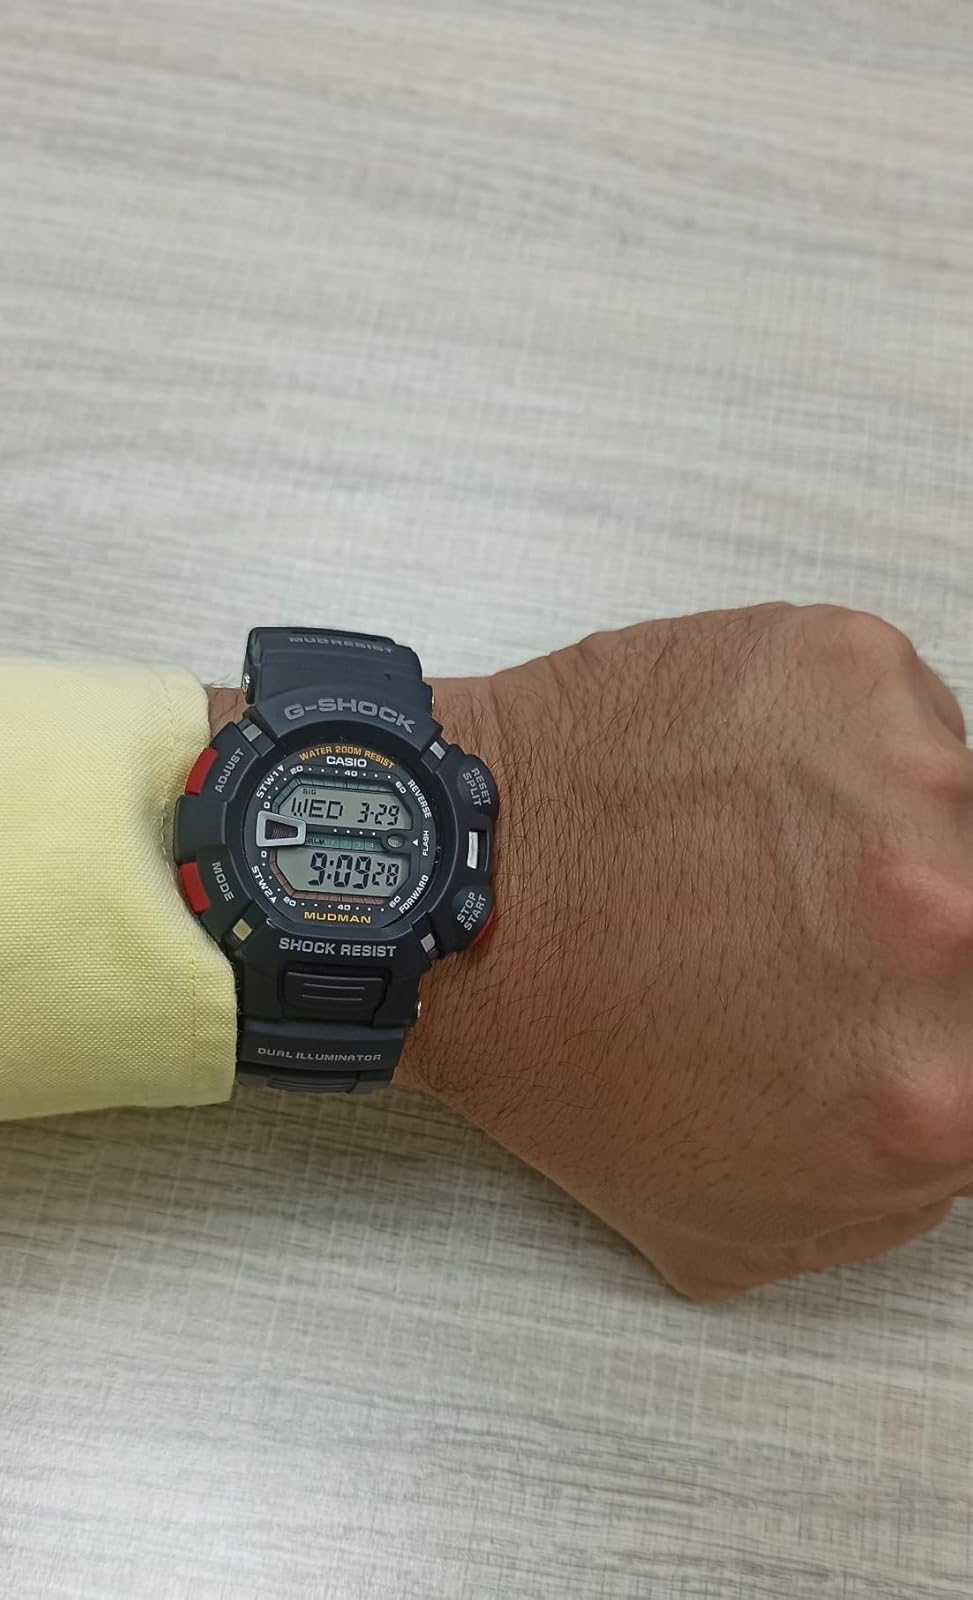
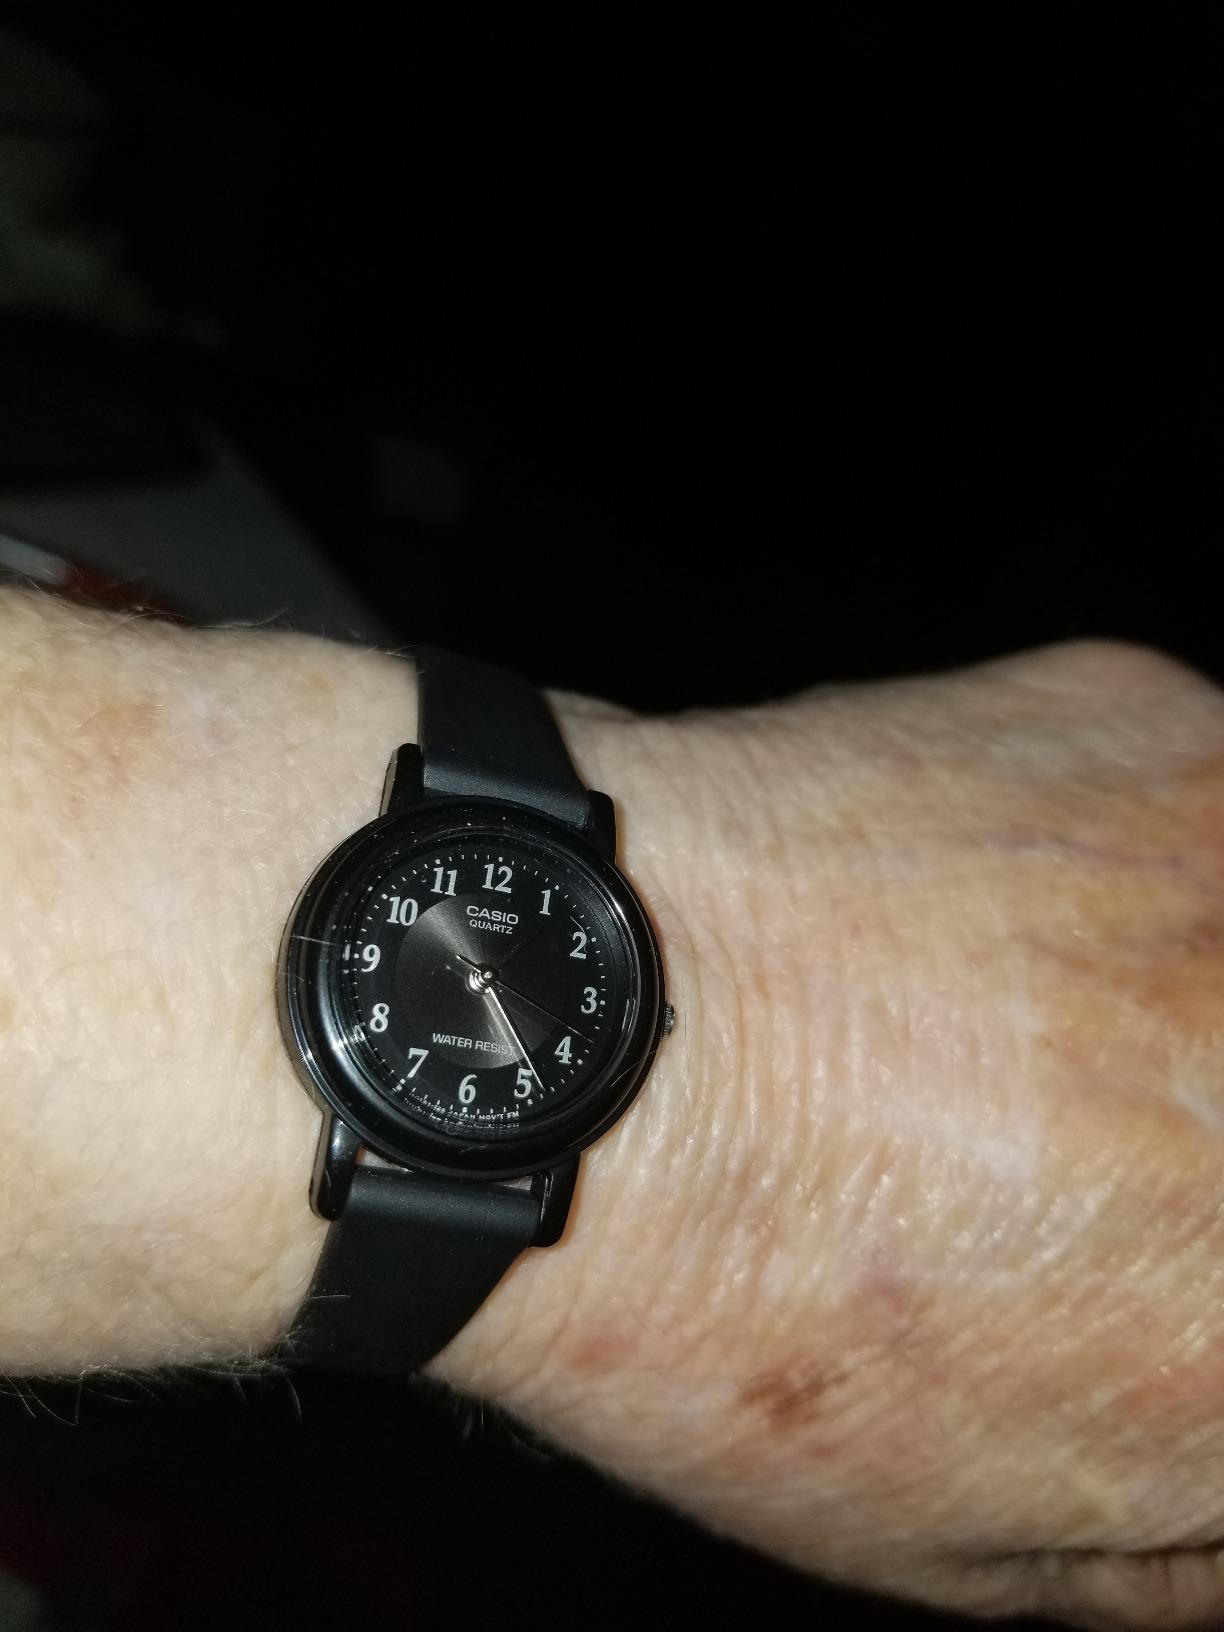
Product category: accessories_watch
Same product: no